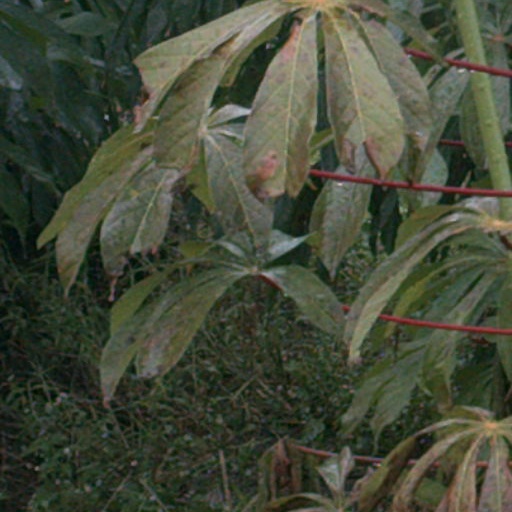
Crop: cassava